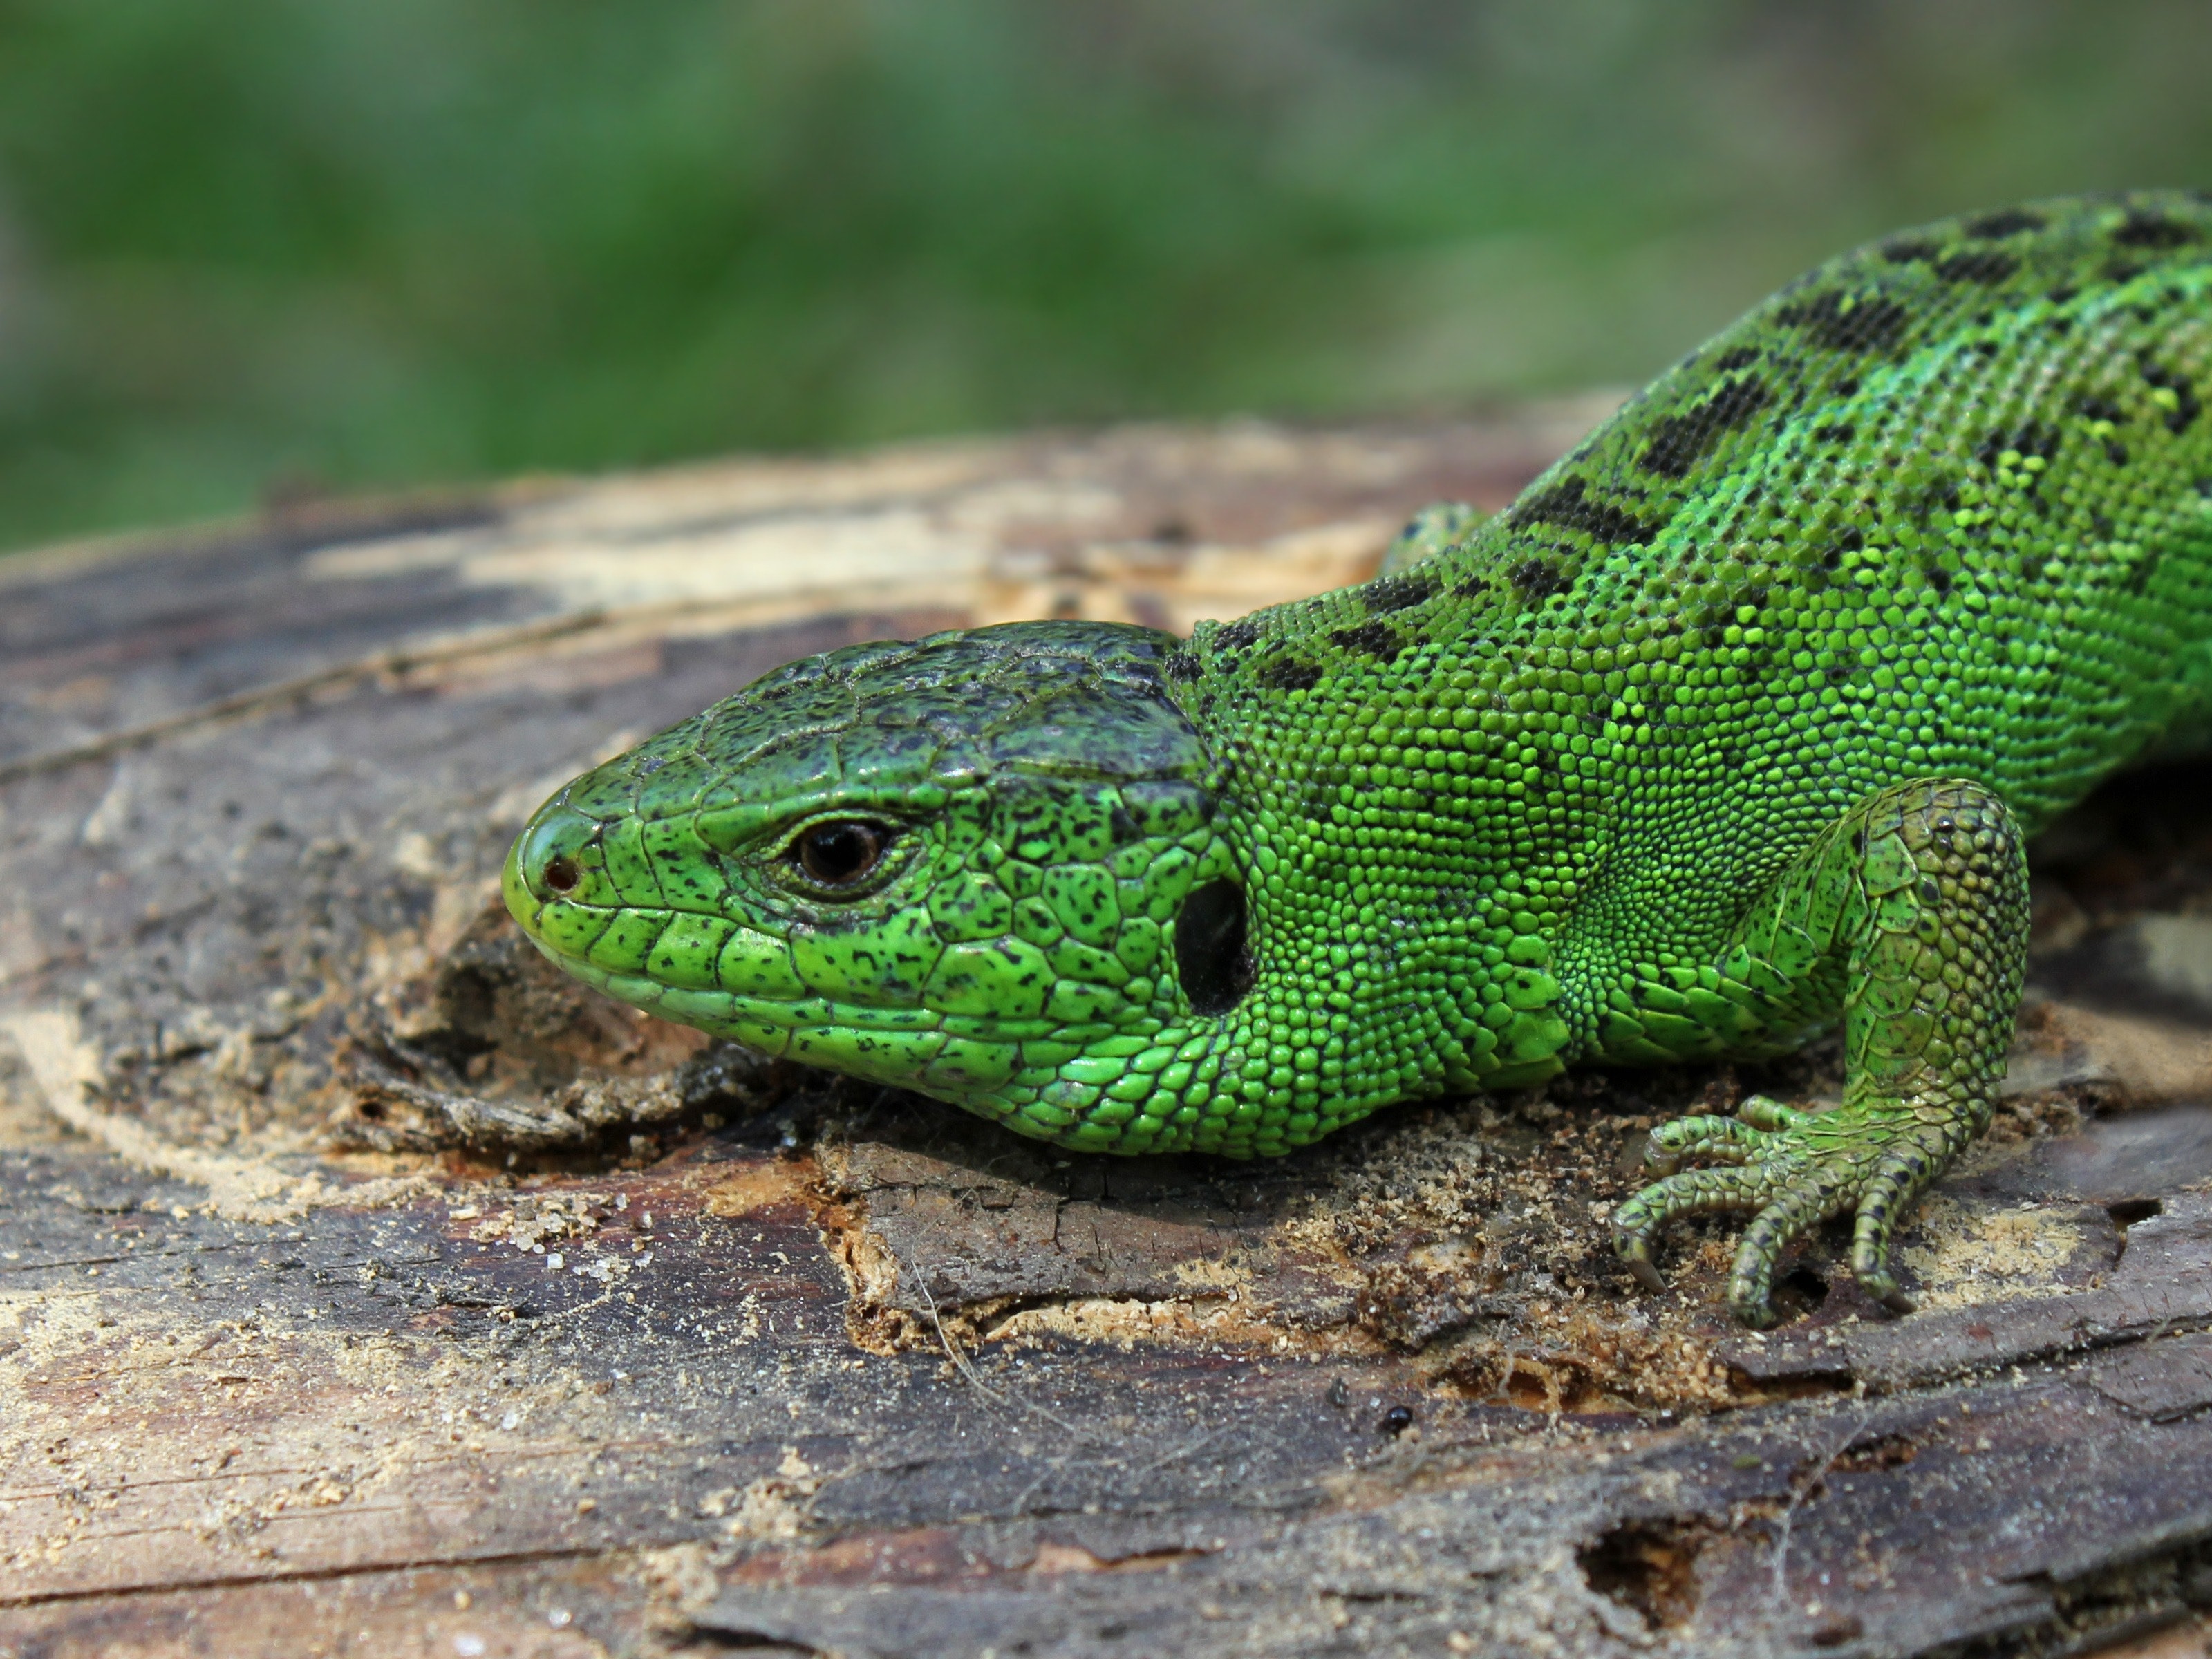
reptile, vertebrate, lizard, scaled reptile, european green lizard, wall lizard, lacerta, green, adaptation, terrestrial animal, gecko, organism, dragon lizard, anole, plant, wildlife, agama, tail